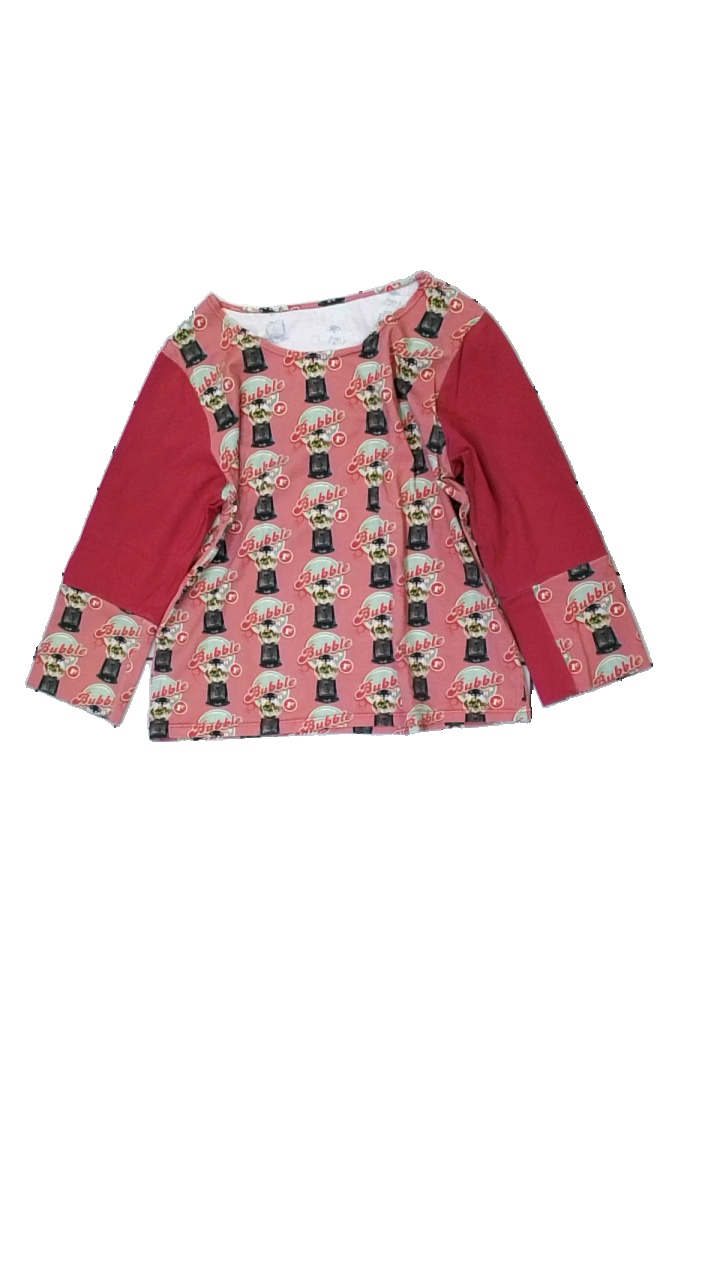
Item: Top (Ladies)
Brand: Missing
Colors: Pink, Black, Turquoise
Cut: Regular
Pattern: Other
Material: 100% cott
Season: All
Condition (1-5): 3
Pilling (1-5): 3
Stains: Minor
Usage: Export
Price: <50